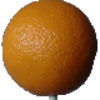
Label: Orange 1